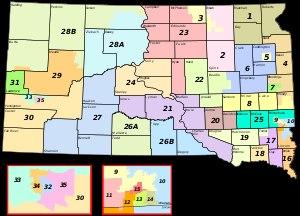
La législature de l'État du Dakota du Sud aux États-Unis d'Amérique se présente sous la forme d'un parlement bicaméral composé d'une chambre basse de 70 élus et d'une chambre haute de 35 élus.
Le Dakota du Sud /dakɔta dy syd/ est un État du Nord des États-Unis, bordé à l'ouest par le Wyoming et le Montana, au nord par le Dakota du Nord, à l'est par le Minnesota et l'Iowa et au sud par le Nebraska. État situé dans l'ouest des plaines du Midwest, il possède un climat continental. Il compte 814 180 habitants en 2010. Sa capitale est Pierre et sa plus grande ville Sioux Falls, avec environ 154 000 habitants.